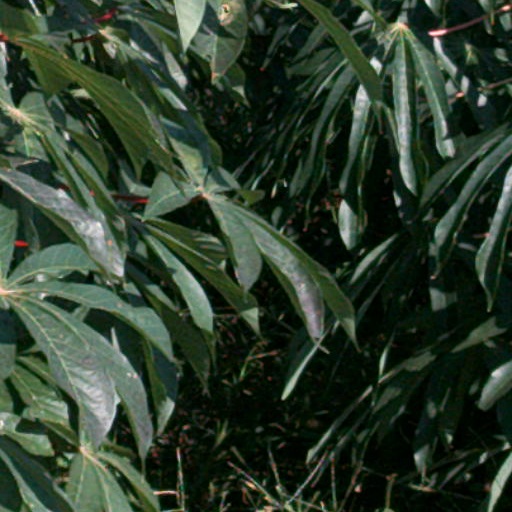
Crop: cassava